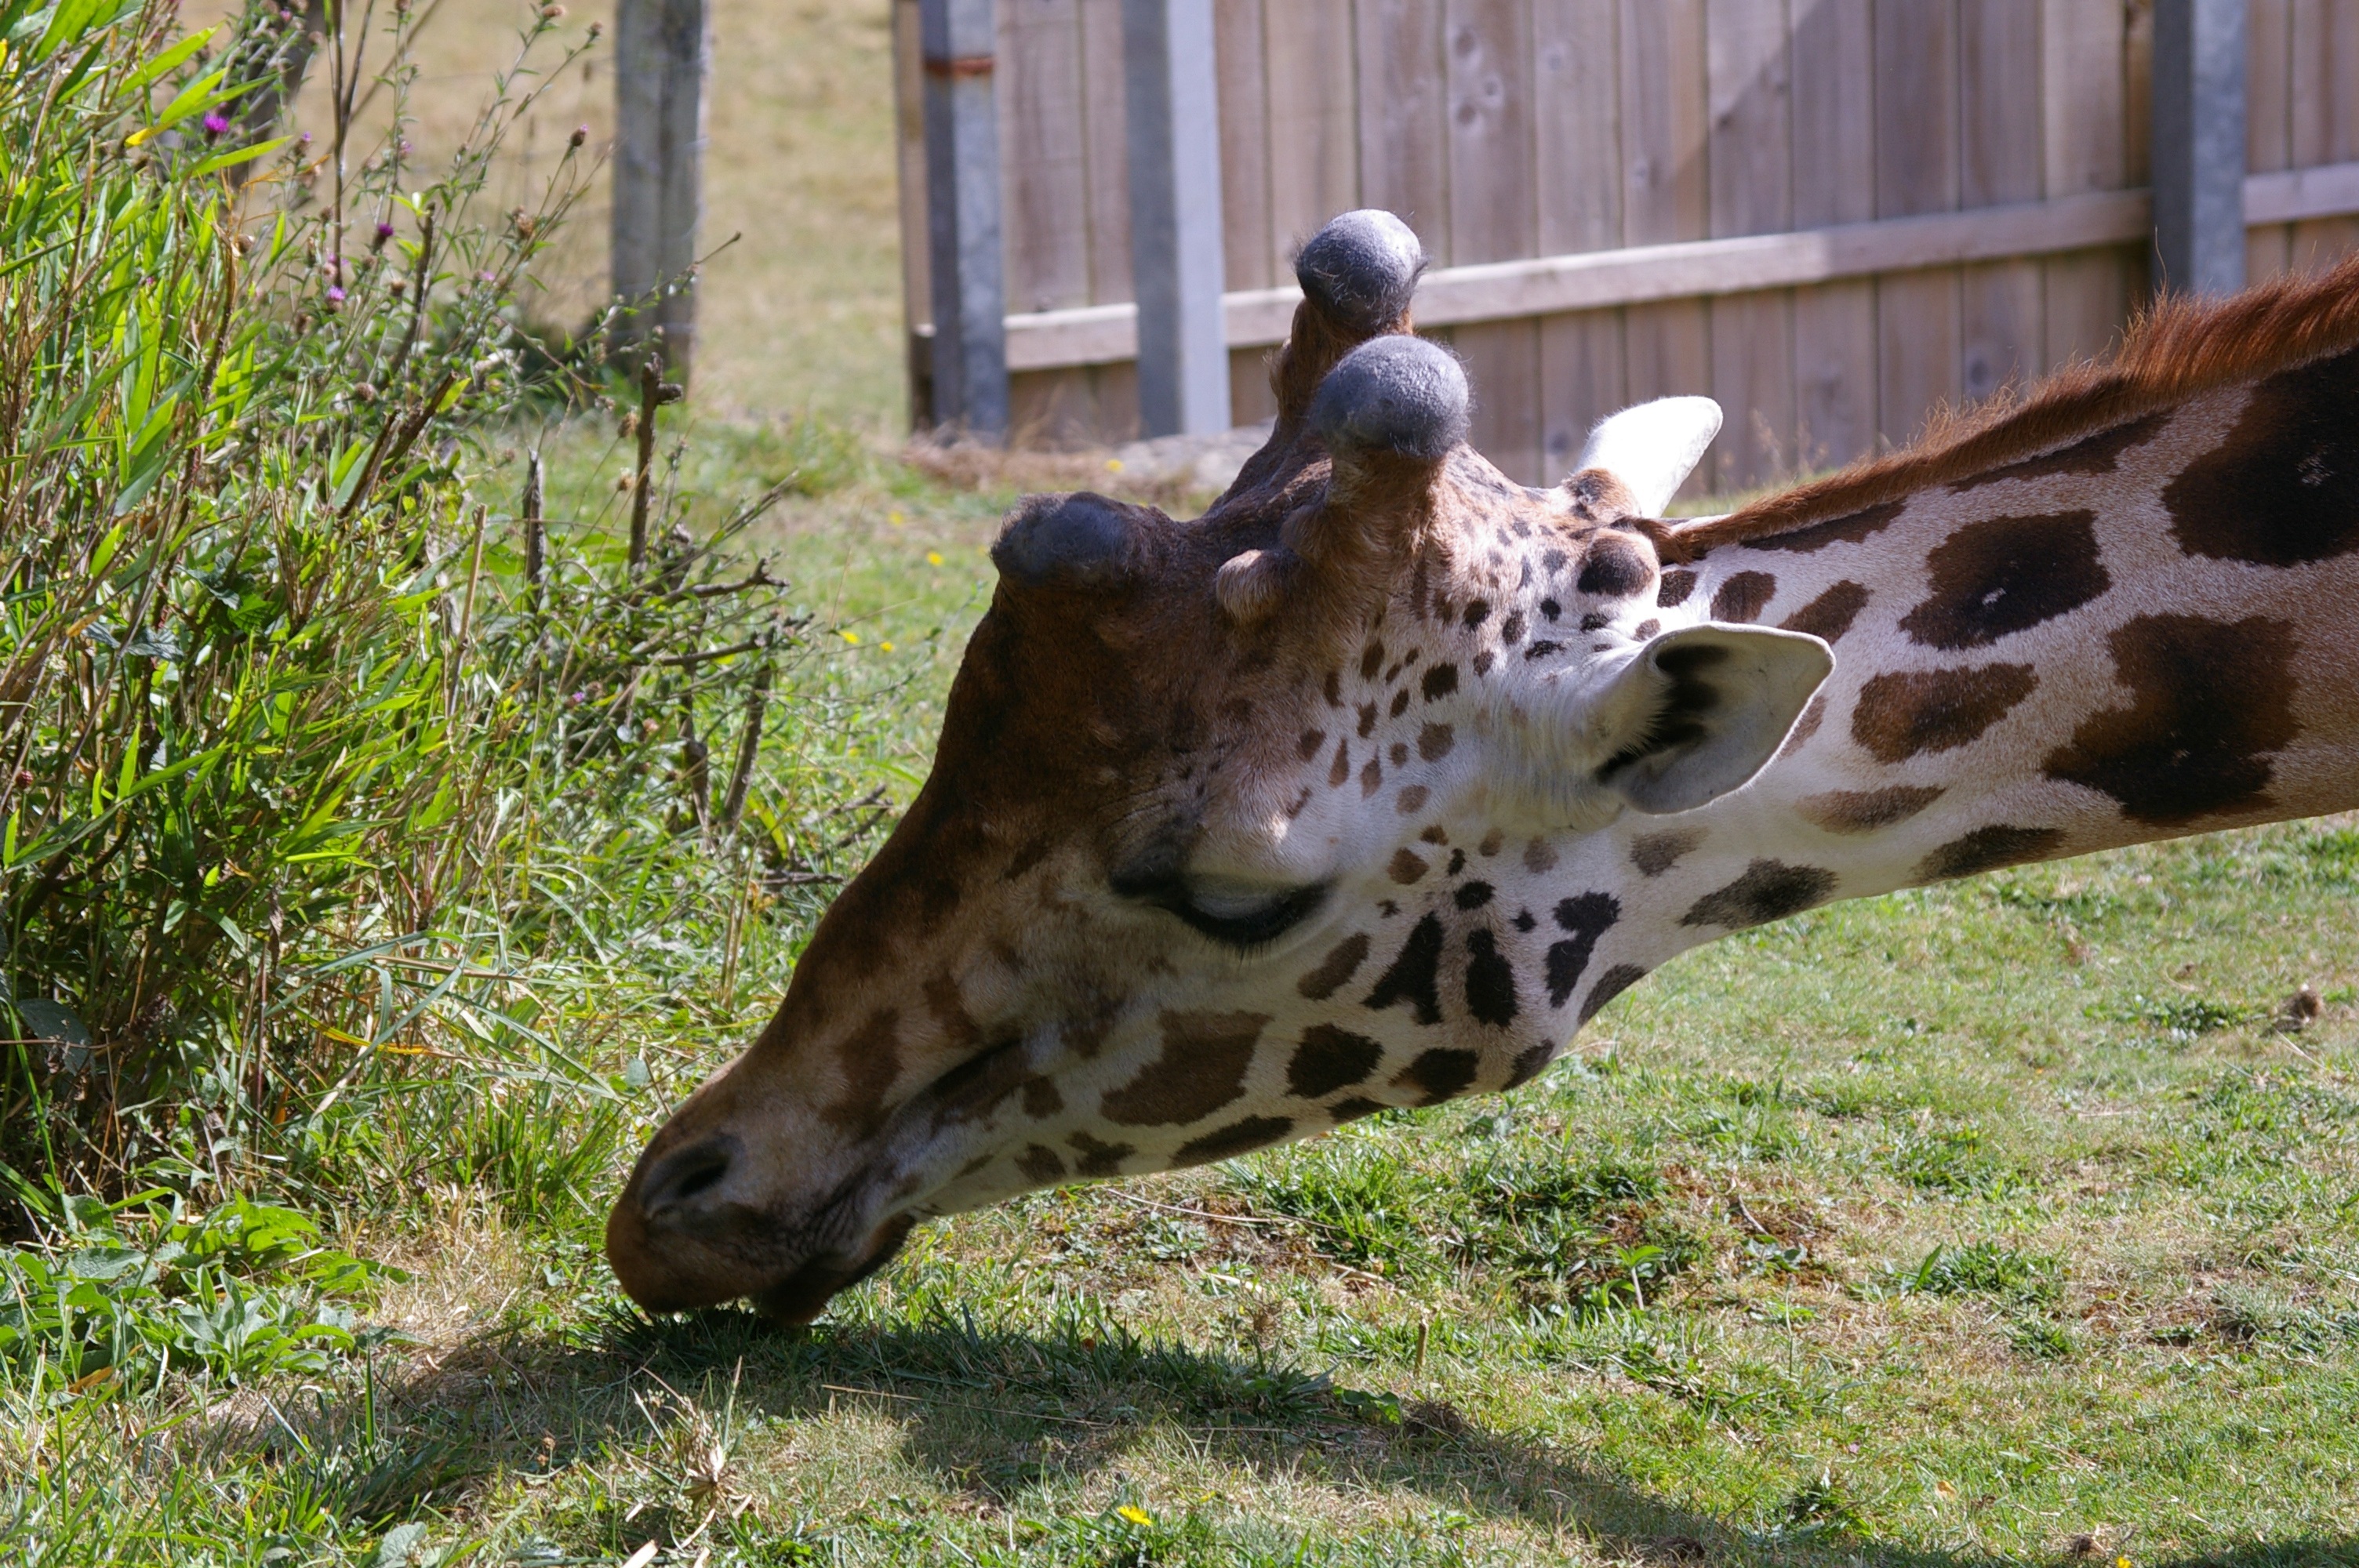
tree, water, nature, recreation, pond, wildlife, wild, zoo, herd, park, mammal, fauna, giraffe, family, animals, safari, visit, brittany, giraffidae, branf r, animal park, outdoor recreation